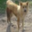
Label: dog